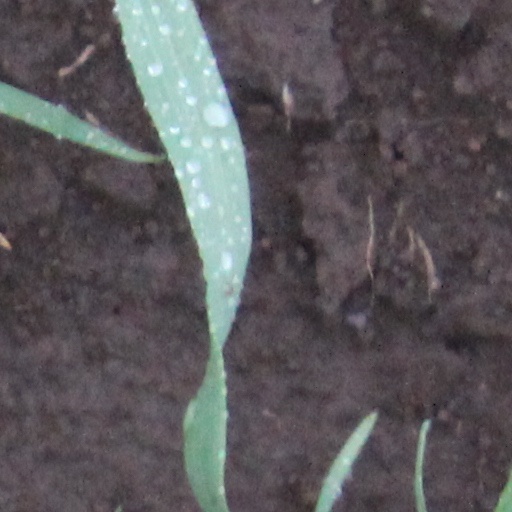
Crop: wheat